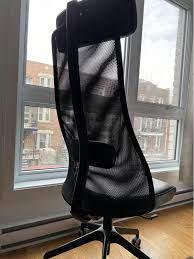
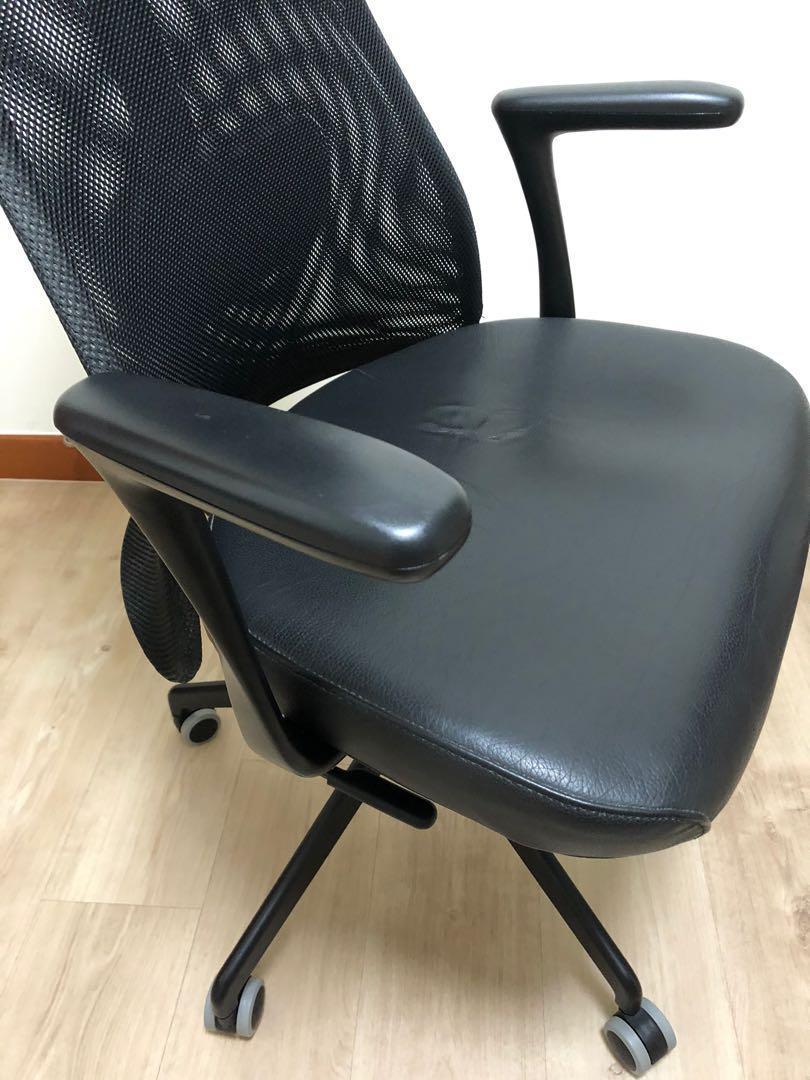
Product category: items_chair
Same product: yes